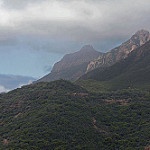
Scene: Outdoor